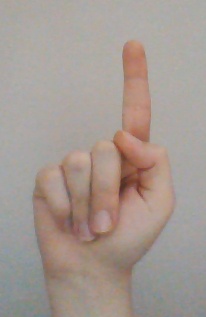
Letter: bb